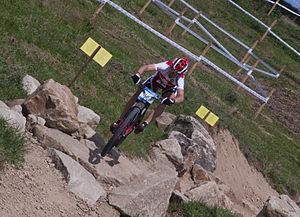
Les épreuves de VTT cross-country des Jeux olympiques d'été de 2012 se déroulent les 11 et 12 août 2012 sur le site de Hadleigh Farm, à l'est de Londres dans le comté d'Essex.